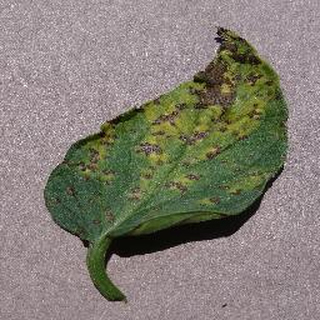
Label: tomato_septoria_leaf_spot